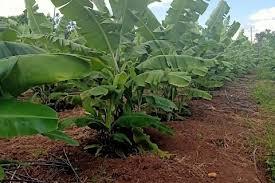
Hapa ni shamba ya ndizi,ndizi hizi imepandwa kwa laini,wakulima wengi wanapenda kupanda ndizi kama hizi.